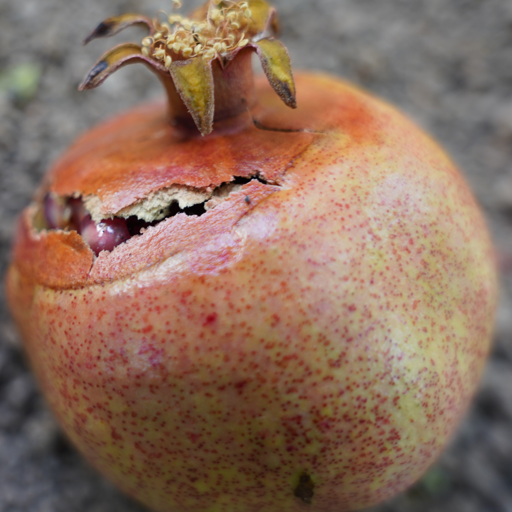
Label: Ectomyelois ceratoniae